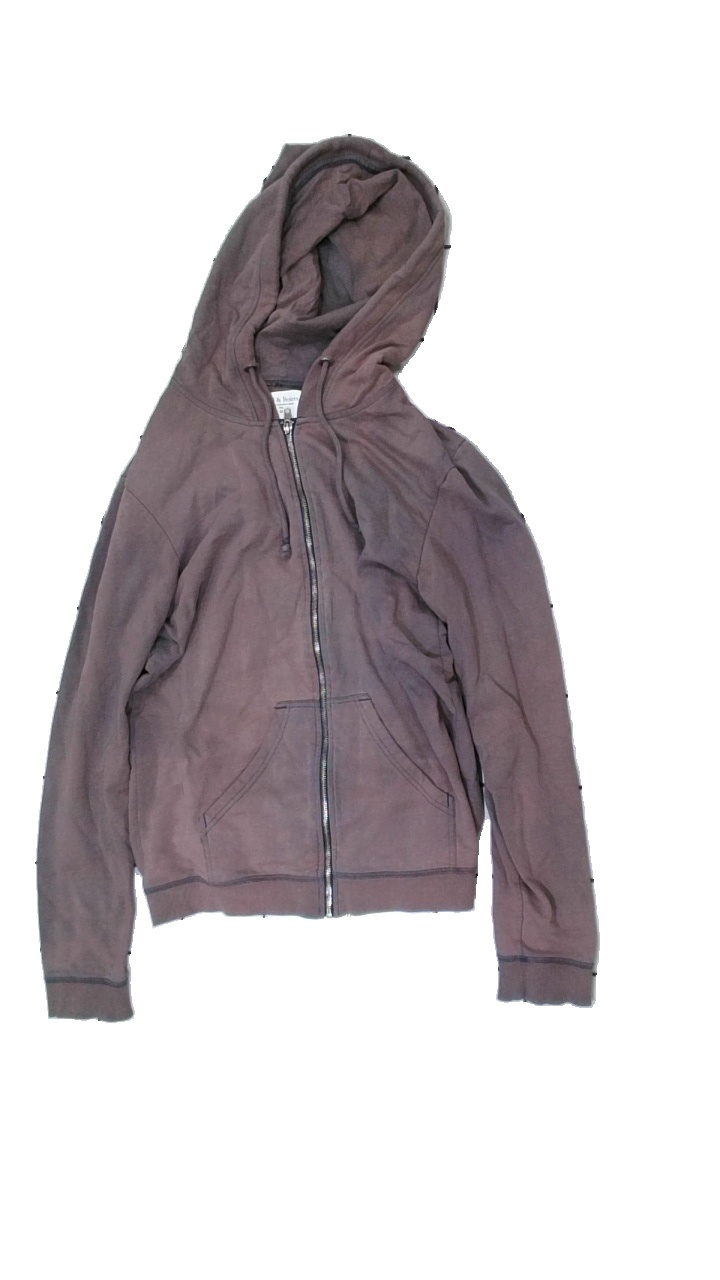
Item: Hoodie (Men)
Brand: Bread & Boxers
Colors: Purple
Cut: Regular
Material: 85% cotton, 15% polyester
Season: All
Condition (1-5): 3
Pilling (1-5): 3
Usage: Reuse
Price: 50-100